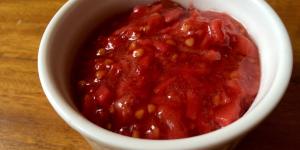
dulce de guayaba